Prince-Bishopric of Hildesheim

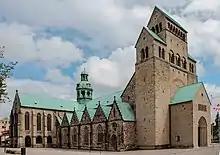
Hildesheim Cathedral

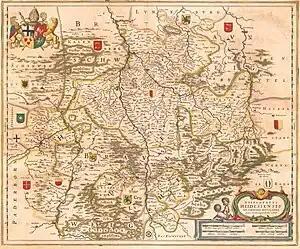
Map of the diocese around 1643

The Prince-Bishopric of Hildesheim was an ecclesiastical principality of the Holy Roman Empire from the Middle Ages until its dissolution in 1803. The Prince-Bishopric must not be confused with the Diocese of Hildesheim, which was larger and over which the prince-bishop exercised only the spiritual authority of an ordinary bishop.